Clan Cochrane

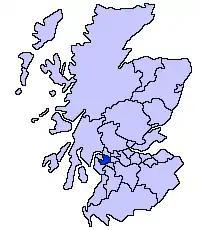
Map of Scotland showing the district of Renfrewshire, where the Cochranes lived

Clan Cochrane is a Scottish clan of the Scottish Lowlands.